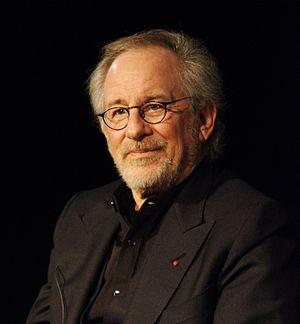
Steven Spielberg à la Masterclass (leçon de cinéma) du 9 janvier 2012 à la Cinémathèque Française à Paris."